Coal Face

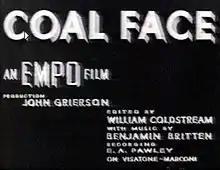
Opening title card

Coal Face is a 1935 British documentary film short directed by Alberto Cavalcanti. With a film score by Benjamin Britten and a poem written and narrated by W.H. Auden, the film gives a glimpse into the lives of a Yorkshire mining community and the dangerous working conditions the miners routinely faced. The film largely reuses older footage from Tour of a British Coal Mine (1928), which was shot in Barnsley, Yorkshire.